Serenity (2005 film)

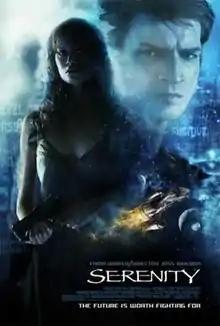
Theatrical release poster

Serenity is a 2005 American space Western film written and directed by Joss Whedon in his feature directorial debut. The film is a continuation of Whedon's short-lived 2002 Fox television series "Firefly" and stars the same cast, taking place after the events of the final episode. Set in 2517, "Serenity" is the story of the crew of "Serenity", a ""Firefly"-class" spaceship. The captain and first mate are veterans of the Unification War, having fought on the losing Independent side against the Alliance. Their lives of smuggling and cargo-running are interrupted by a psychic passenger who harbors a dangerous secret.